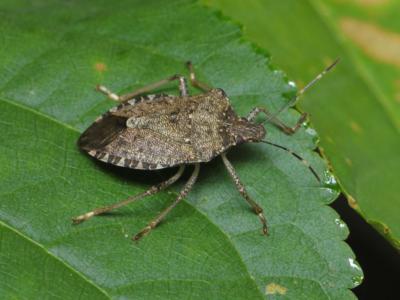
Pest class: stink_bug